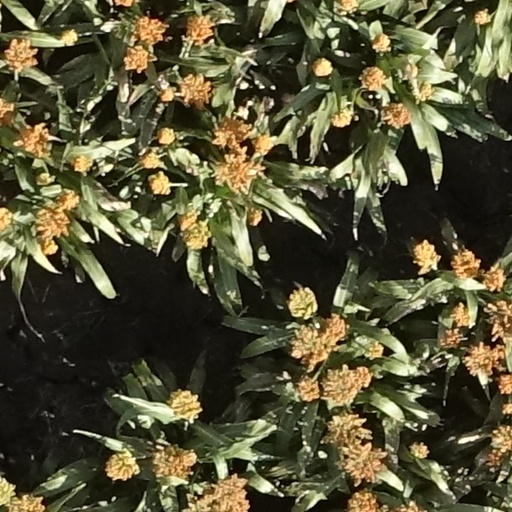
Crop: sorghum